Rasmus Fleischer

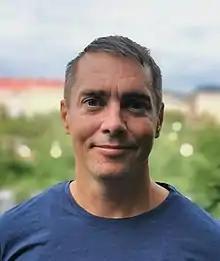
Fleischer in 2021

Rasmus Fleischer (born 19 April 1978 in Halmstad) is a Swedish historian, essayist and musician. He earned his Ph.D. in history in 2012 with a dissertation that was also published as a book of 640 pages: "The political economy of music: Legislation, sound media and the defence of live music, 1925–2000".